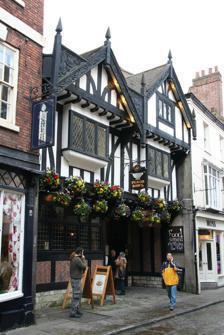
Building: The Punch Bowl, York
Country: United Kingdom
Year built: 1930
Grade II listed pub in York, England The pub in 2008 The Punch Bowl is a pub in the city centre of York in England. The business was founded in 1675 as a coffeehouse , and it became associated with the city's Whigs , who preferred to drink punch .  In 1761, it was licensed as a pub, and it became the headquarters of the York Races Committee, and was also popular with the bell ringers at York Minster .  In reference to this, a bell clapper from the Minster has been used as a support in the rear bar since 1765. The building, on Stonegate , was largely rebuilt over the years, and then burned down in 1930.  It was rebuilt in a Brewers' Tudor style, designed by Biscomb and Ferry for the Tadcaster Tower Brewery, with red herringbone brick at the front of the ground floor, and plasterwork above.  The rear wing largely survives from the original building, as do three ground floor fireplaces. The building was grade II listed in 1954. In 2019, it was renovated, at which time, it was owned by Nicholson's. References ^ a b c Laversuch, Chloe (16 July 2019). "Historic York pub the Punch Bowl to close for revamp" . The Press . ^ a b c Historic England . "The Punch Bowl public house (1256535)" . National Heritage List for England . ^ "HISTORIC INNS AND PUBS OF YORK" (PDF) . York Civic Trust . External links Wikimedia Commons has media related to Punch Bowl, Stonegate, York . Official website 53°57′38″N 1°05′02″W / 53.960593°N 1.083776°W / 53.960593; -1.083776